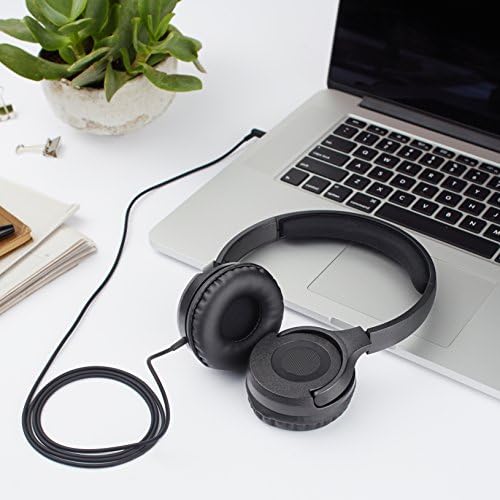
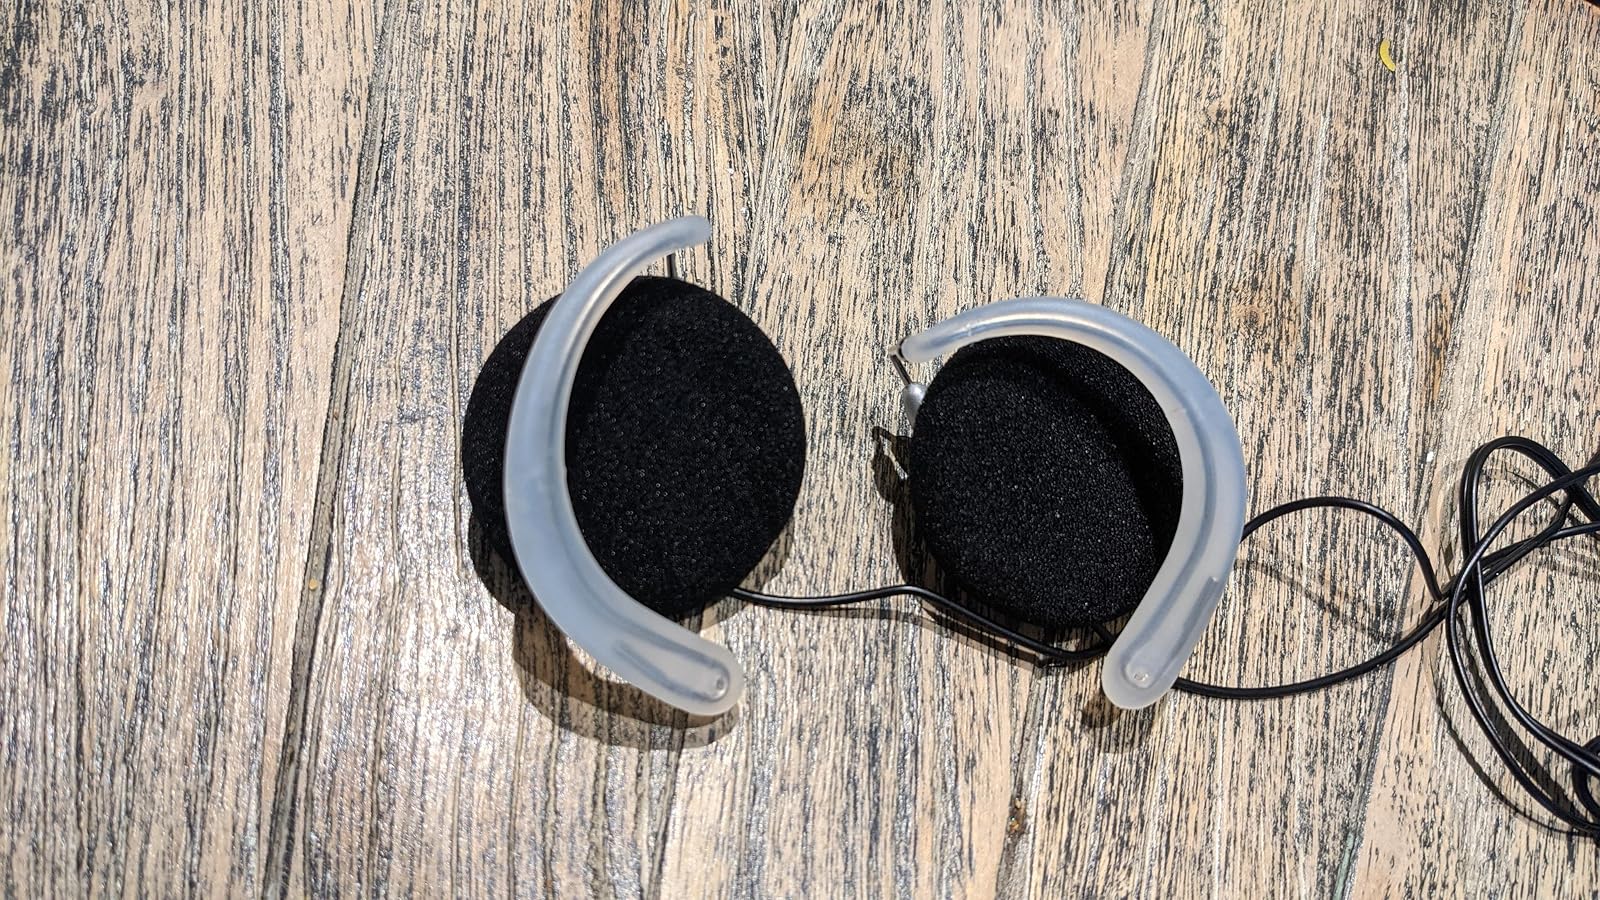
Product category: headphones
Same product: no